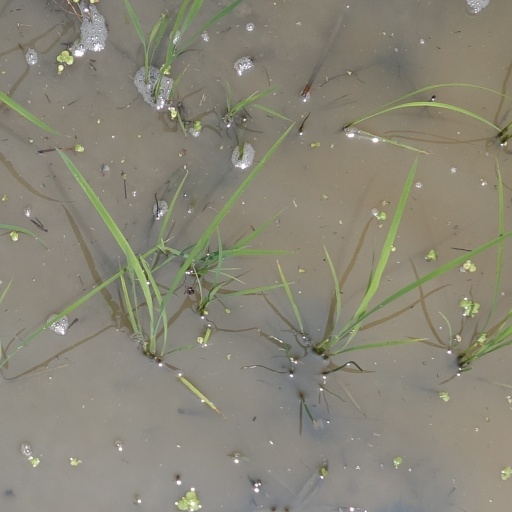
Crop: rice